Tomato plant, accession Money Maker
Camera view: bottom (45 deg); turntable rotation: 90 degrees
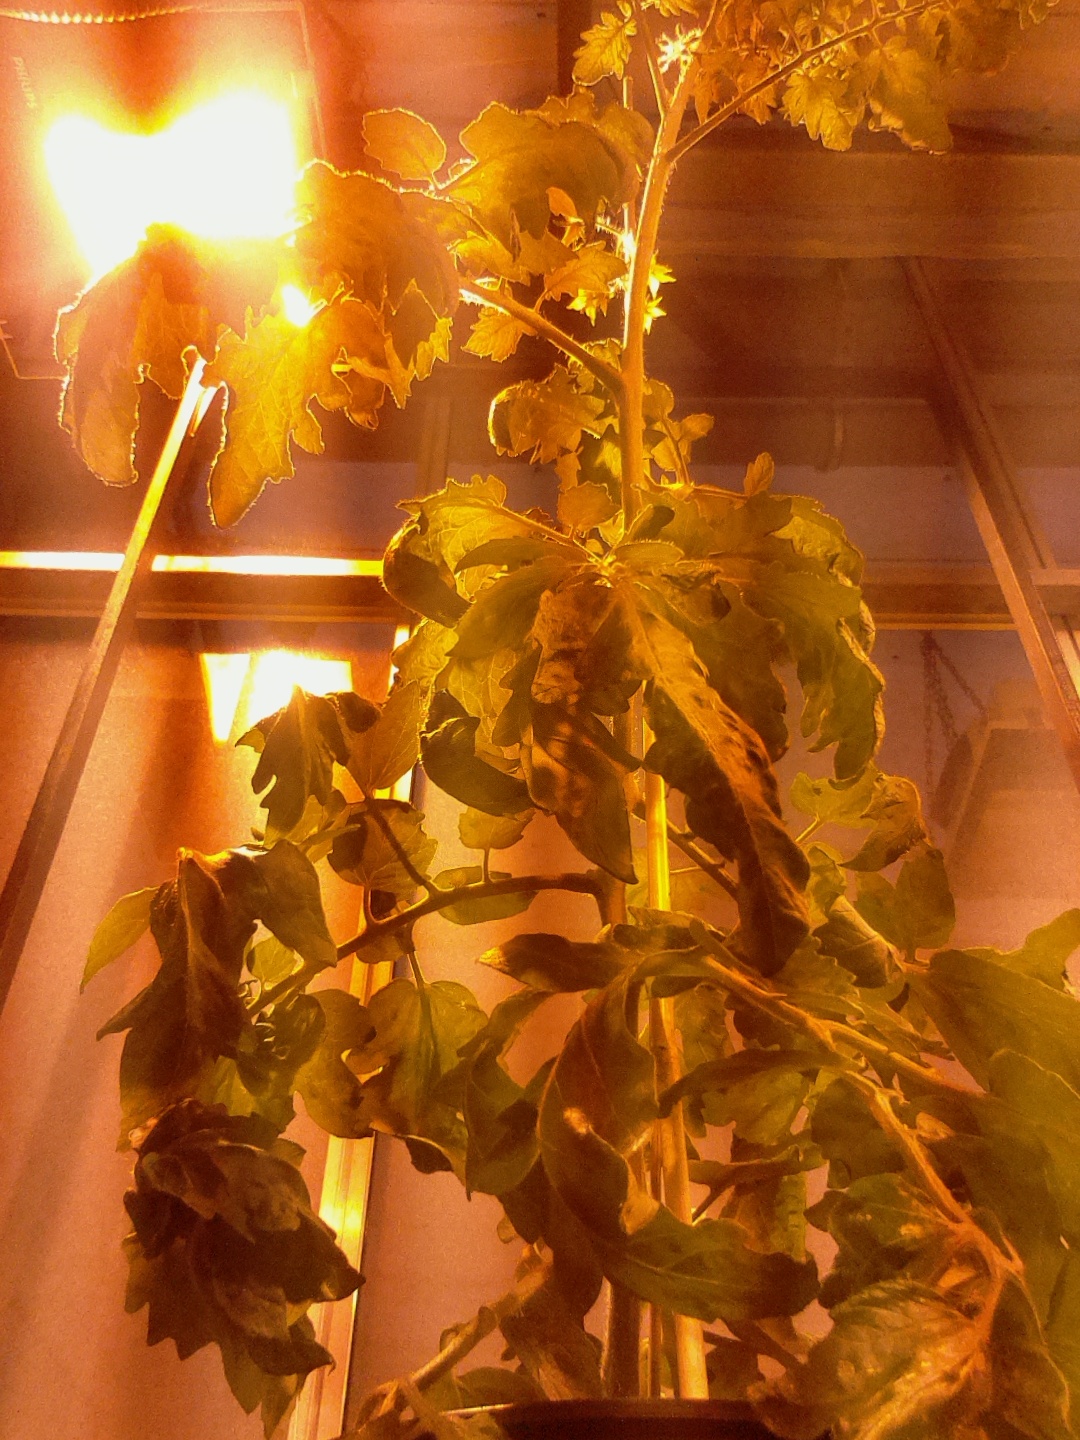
BBCH growth stage 68: Full flowering, 80%-90% of flowers open, more petals falling